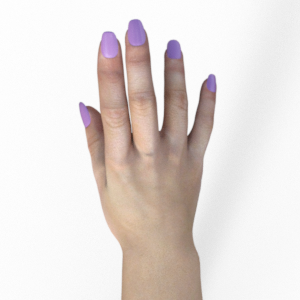
Label: paper